Ari Puheloinen

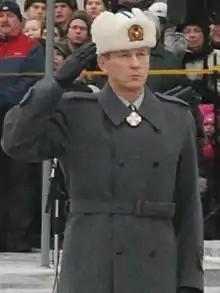
Puheloinen in 2009

Ari Tapani Puheloinen (born 26 December 1951) is a Finnish General who was Chief of Defence of the Finnish Defence Forces between 2009 and 2014.